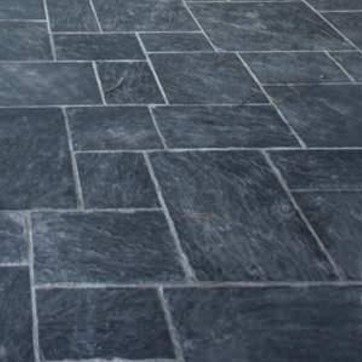
Material: tile